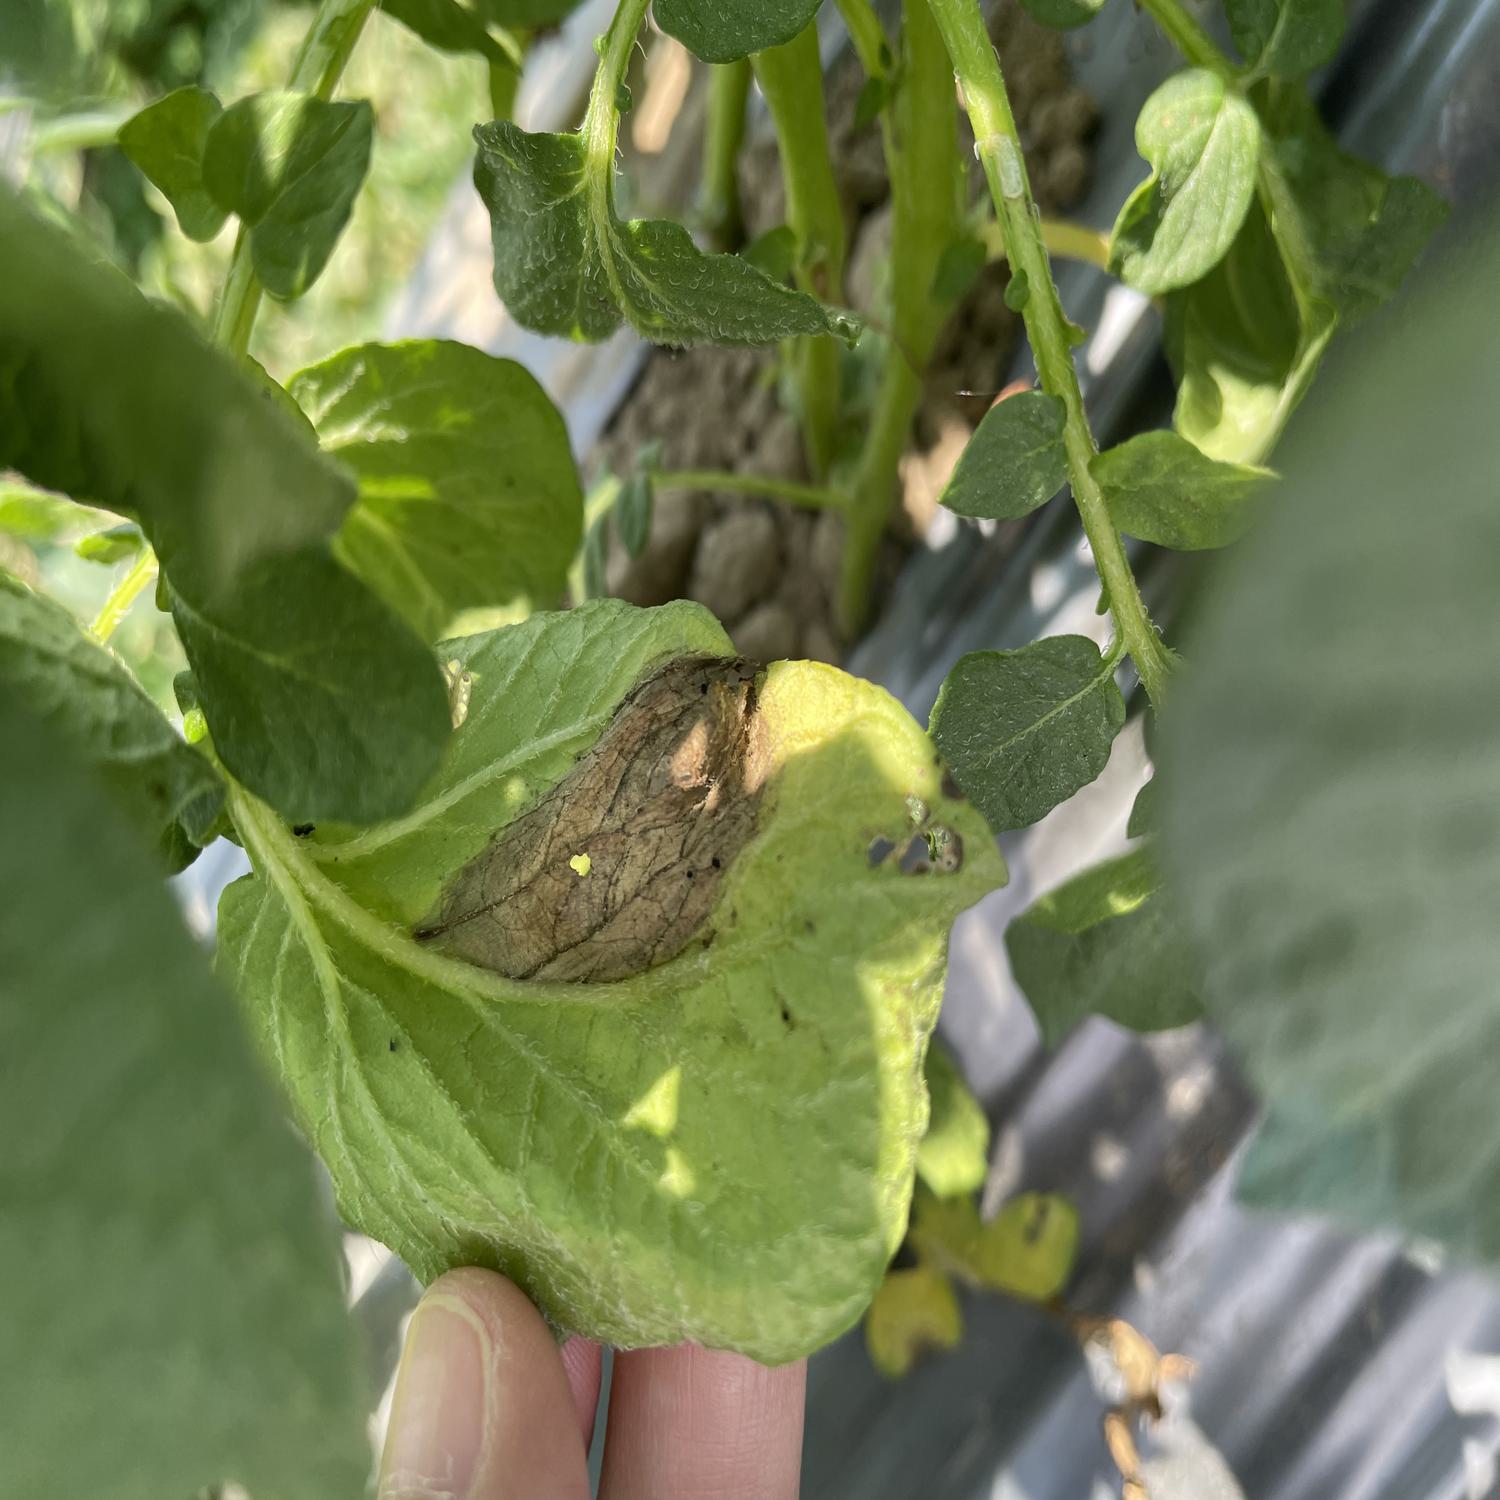
Label: Fungi